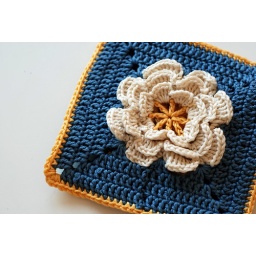
water lily in white blue and yellow